Bernie Naylor

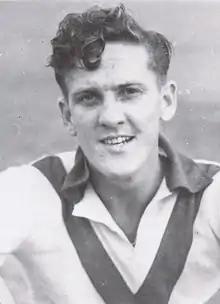

Bernard George Andrew Naylor (19 April 1923 – 26 September 1993) was an Australian rules footballer who was one of the most successful full-forwards in the history of the West Australian Football League. The WAFL now awards the leading goalscorer each year the Bernie Naylor Medal.